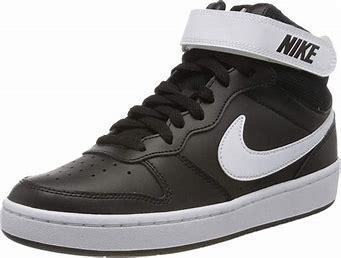
Brand: Nike
Model: Court Borough Mid 2